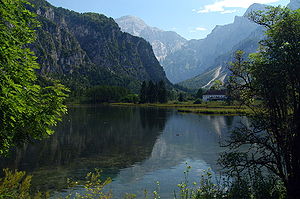
Salzkammergut
Almsee i Salzkammergut
Salzkammergut er et område i Østrig, der omfatter 54 kommuner og strækker sig fra byen Salzburg til Dachstein. Det ligger i tre delstater: 72 % ligger i Oberösterreich, 16 % i Steiermark og 12 % i Salzburg. Områdets hovedflod er Traun, der er en biflod til Donau.